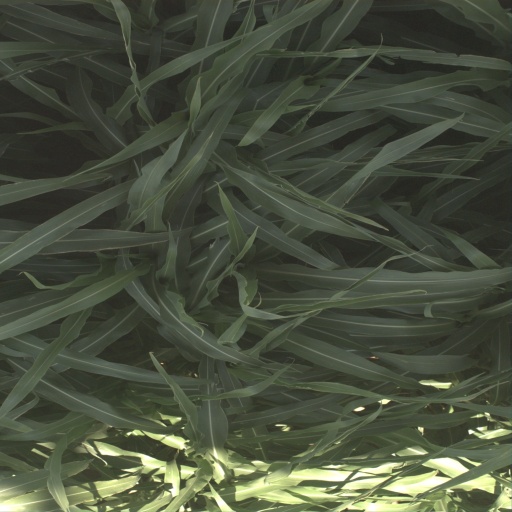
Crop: sorghum